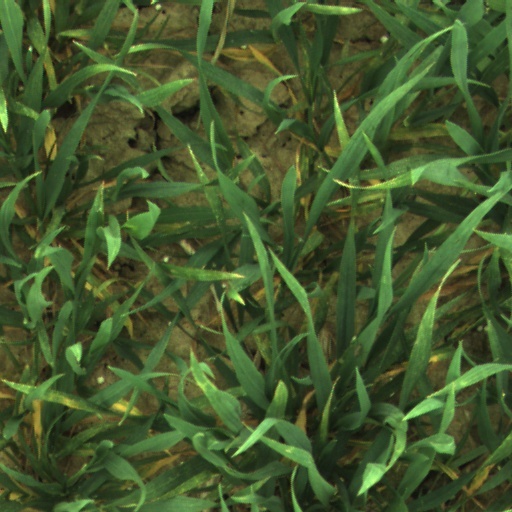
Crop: wheat